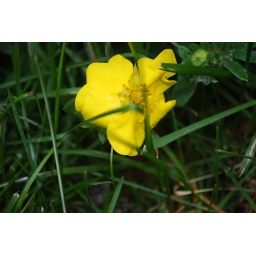
yellow flower in short di ko alam